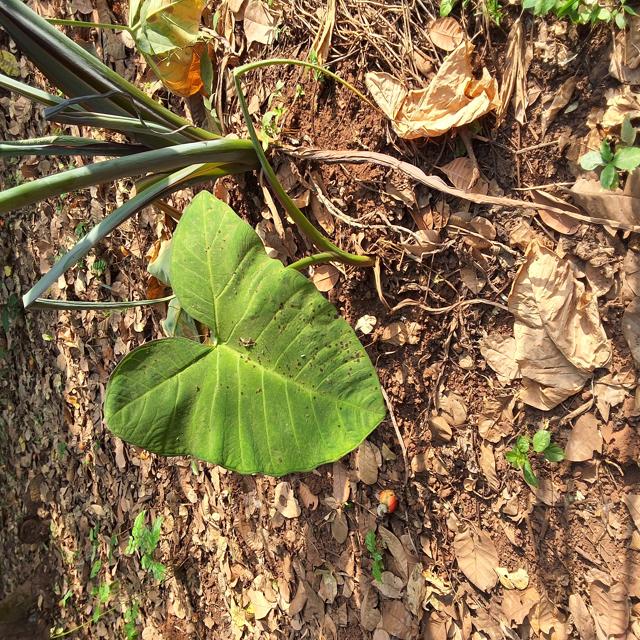
Label: Healthy